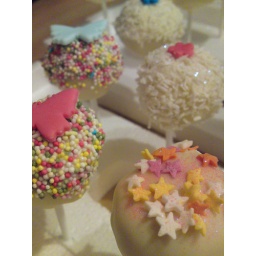
Lemon cake and vanilla buttercream cake pops coated in white chocolate :)